Bleak Street

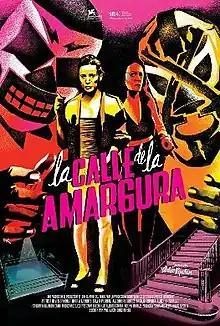
Theatrical release poster

Bleak Street is a 2015 Mexican-Spanish crime drama film directed by Arturo Ripstein. It was shown in the Masters section of the 2015 Toronto International Film Festival.